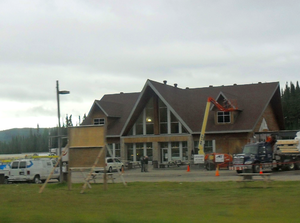
Halte-routière L'Étape, sur la route 175, Québec.
L'Étape est une aire de service et un hameau situé en bordure de la route 175, sur les rives du lac Jacques-Cartier, à mi-chemin entre les villes de Québec et de Saguenay. Elle fait partie du territoire non-organisé Lac-Jacques-Cartier, situé dans la municipalité régionale de comté La Côte-de-Beaupré, en Capitale-Nationale. L'endroit se trouve à une altitude de 800 mètres au cœur de la réserve faunique des Laurentides, là où transitent 1,7 million de personnes chaque année. La route suit sensiblement l’ancien sentier des Jésuites du XVIIᵉ siècle et le « chemin des Poteaux » du début du XXᵉ siècle.